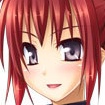
Portrait style: Anime Portrait